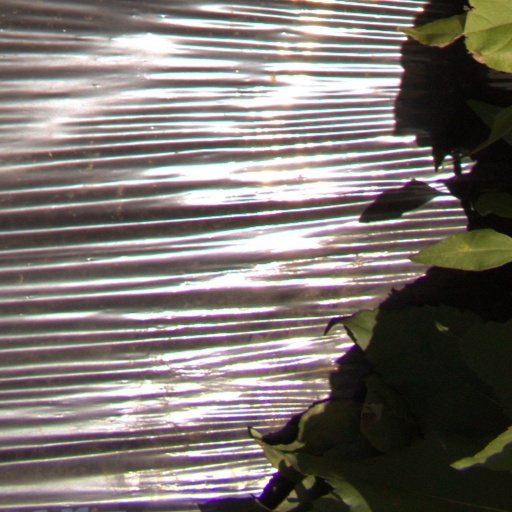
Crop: Jerusalem artichoke